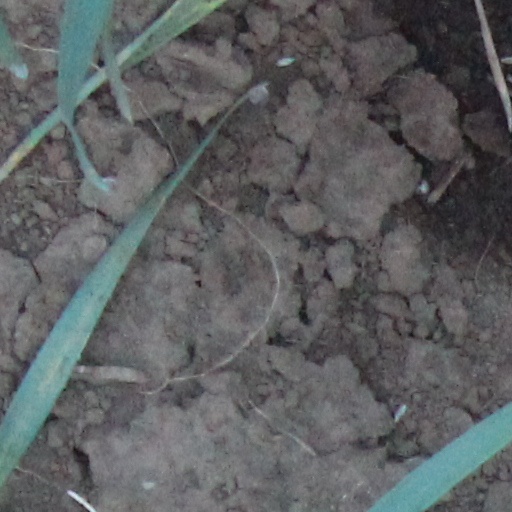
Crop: wheat